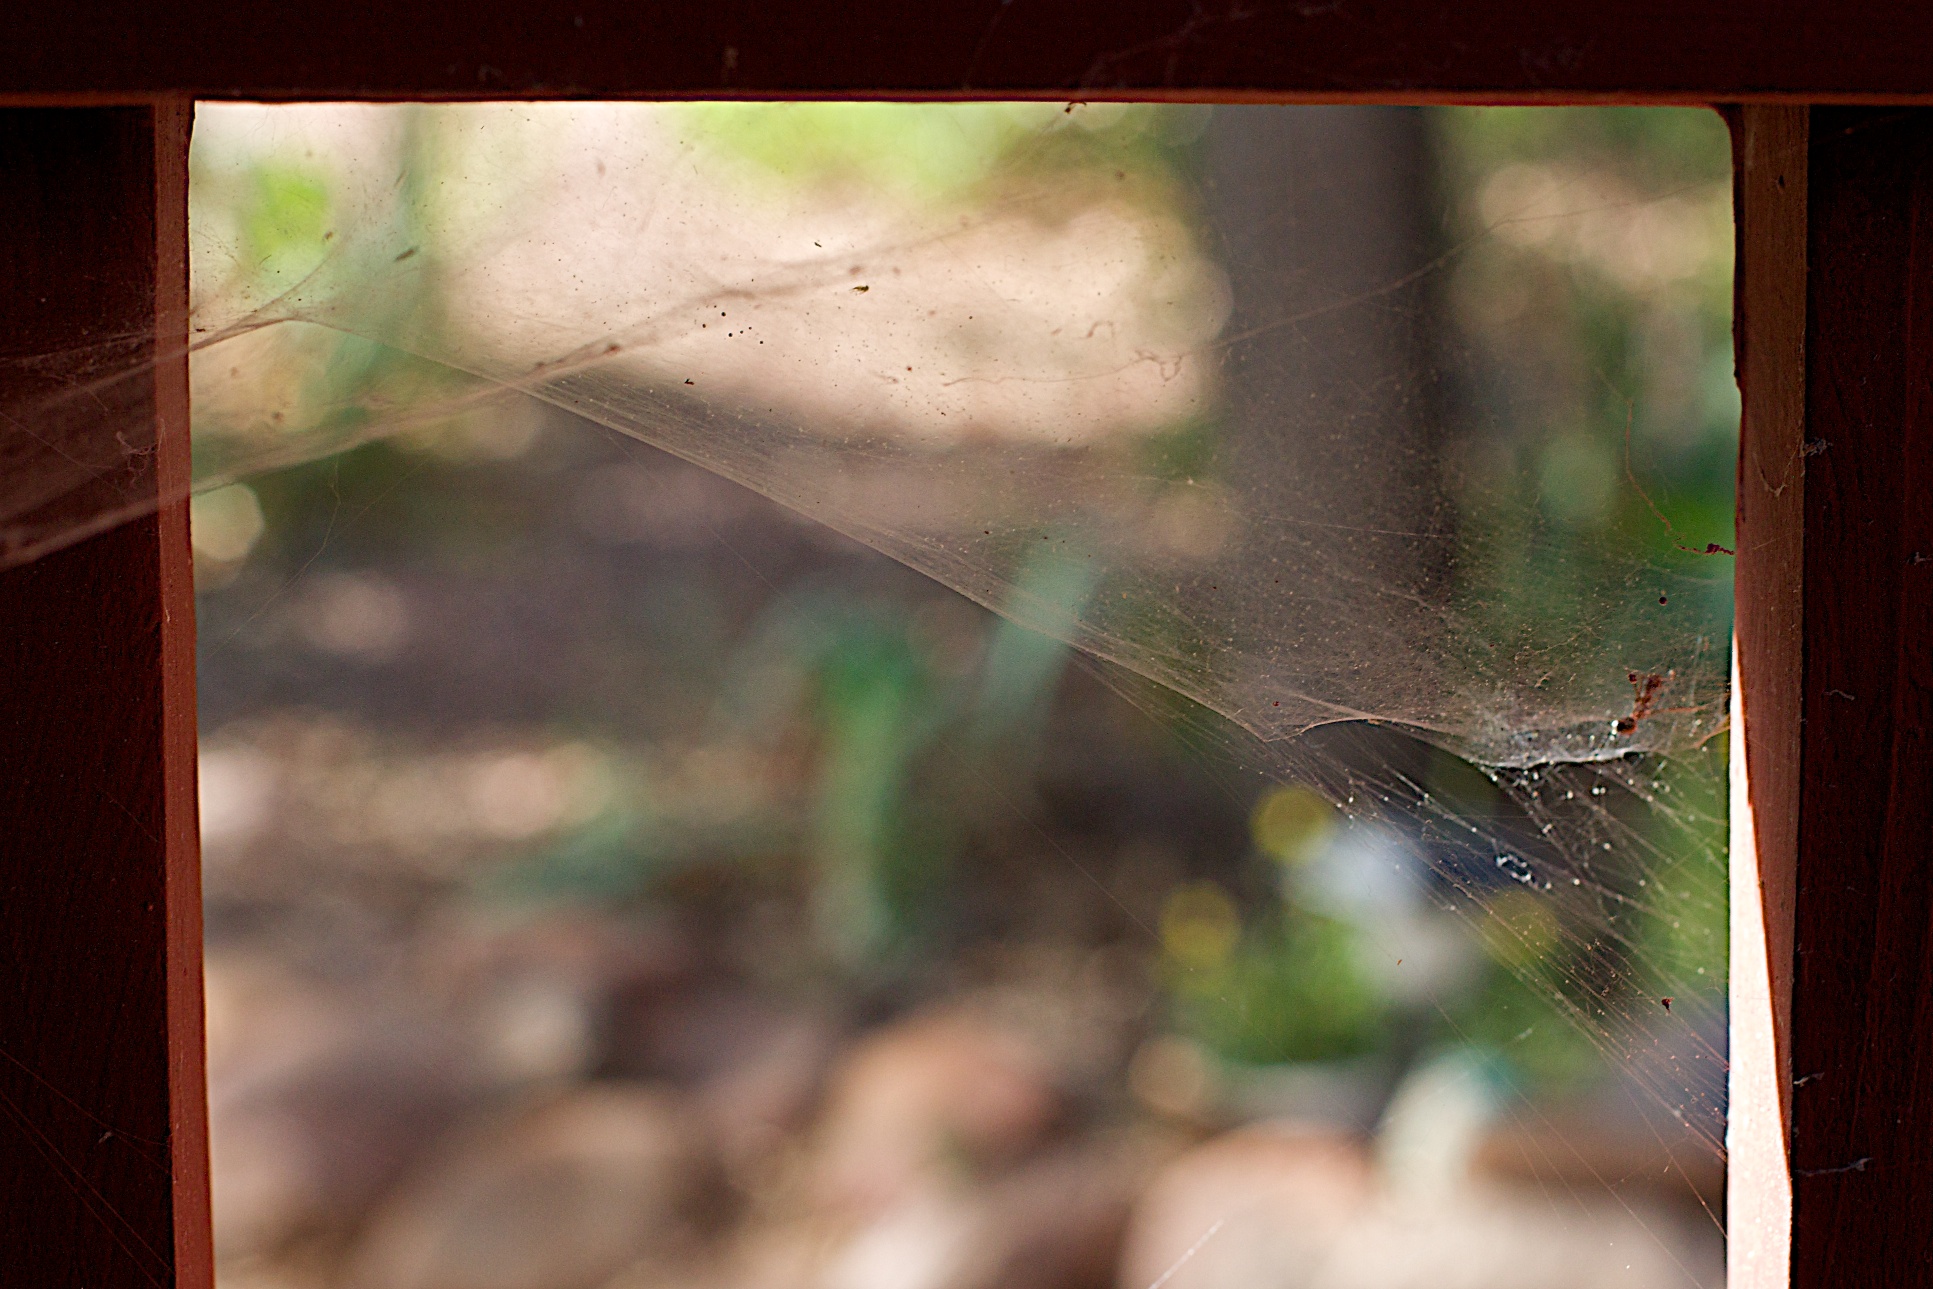
nature, light, photography, sunlight, morning, leaf, window, green, color, close up, photograph, image, screenshot